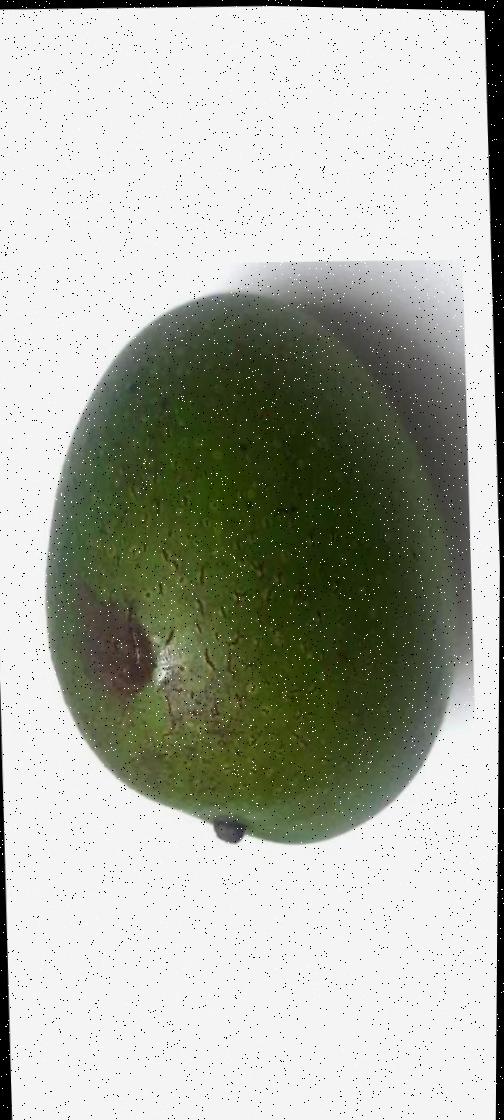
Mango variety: Ashshina Zhinuk